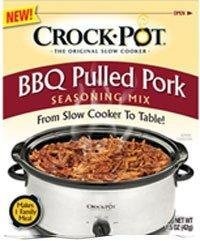
Item Name: Crock Pot BBQ Pulled Pork Seasoning Mix (1.5 oz Packets) 3 Pack
Value: 4.5
Unit: ounce

Price: 5.97